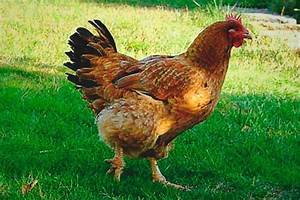
Label: gallina